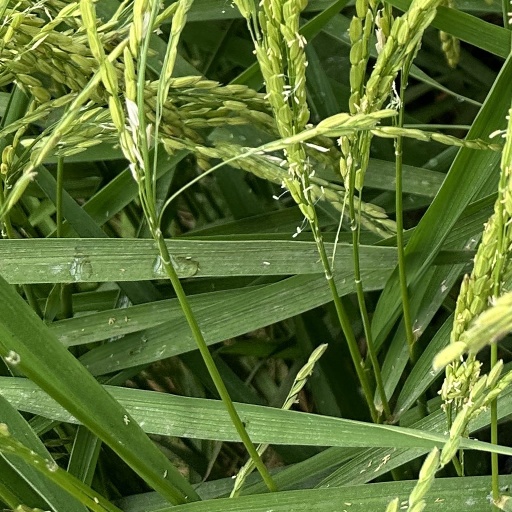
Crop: rice